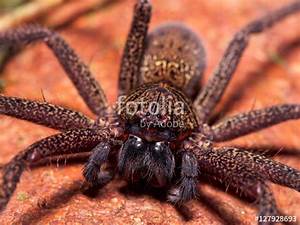
Label: ragno